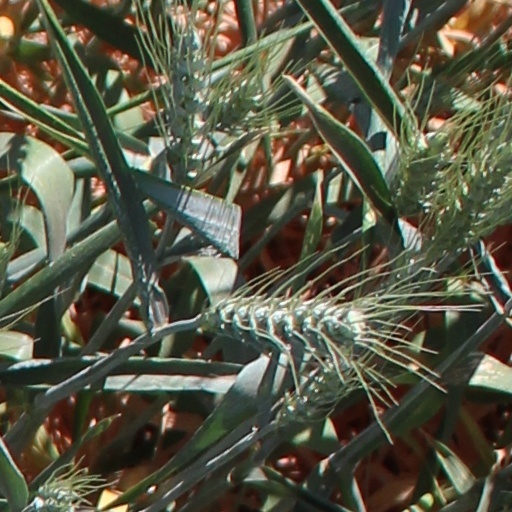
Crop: wheat